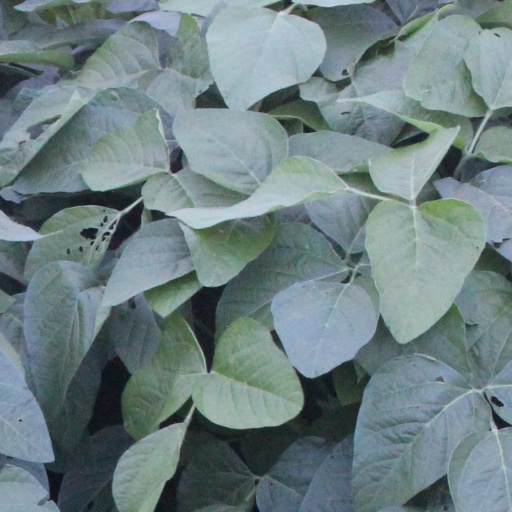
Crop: soybean